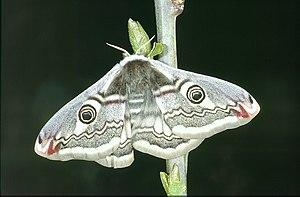
La Callune est une espèce de chaméphytes ou nanophanérophytes sempervirents et le seul représentant du genre Calluna. C'est la fleur nationale de la Norvège.
Le Petit paon de nuit est une espèce de lépidoptères de la famille des Saturniidae, de la sous-famille des Saturniinae et du genre Saturnia.